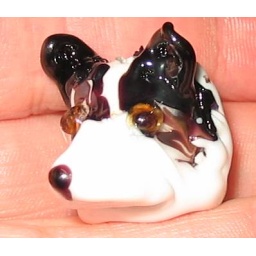
experiment to make a dogs head in moretti glass